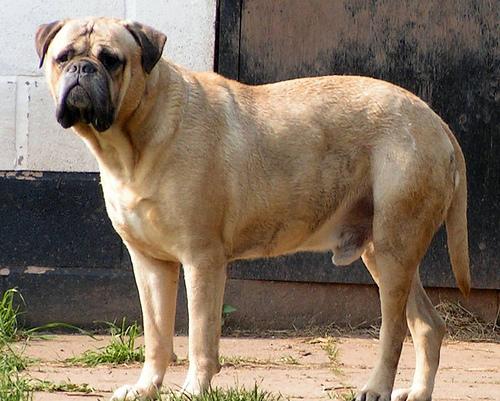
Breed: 231-n000077-bull_mastiff